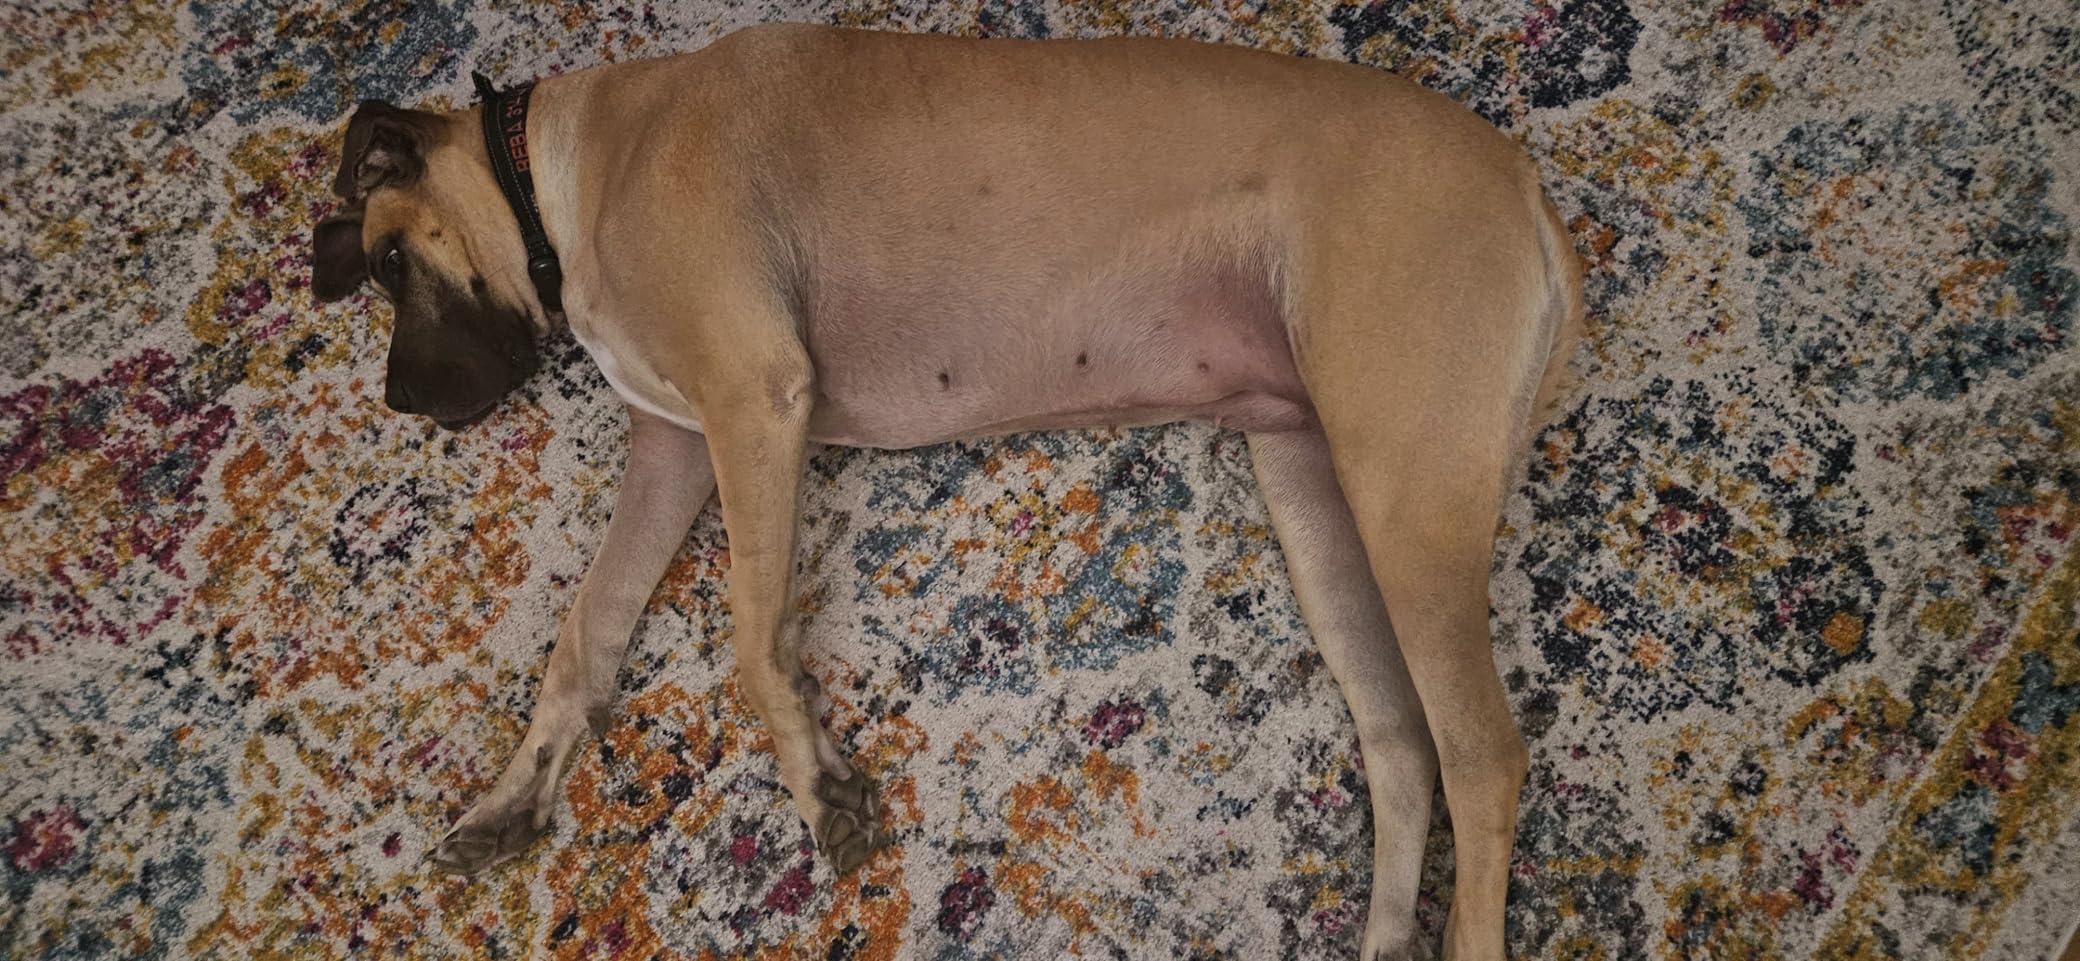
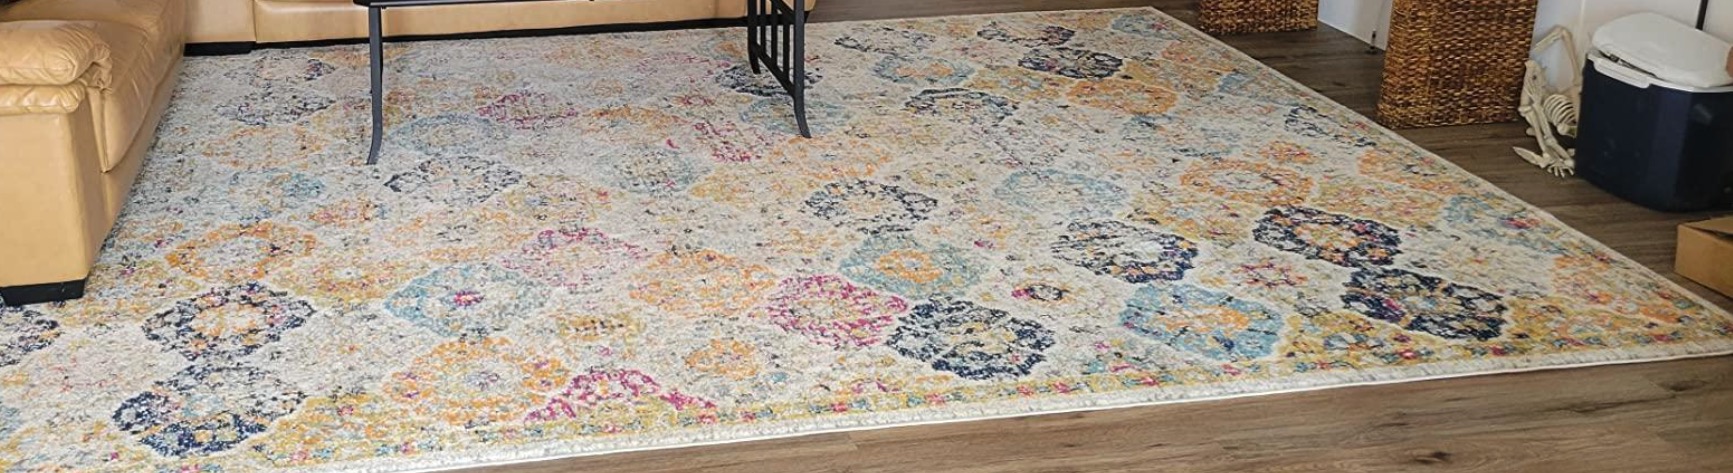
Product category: misc
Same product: yes